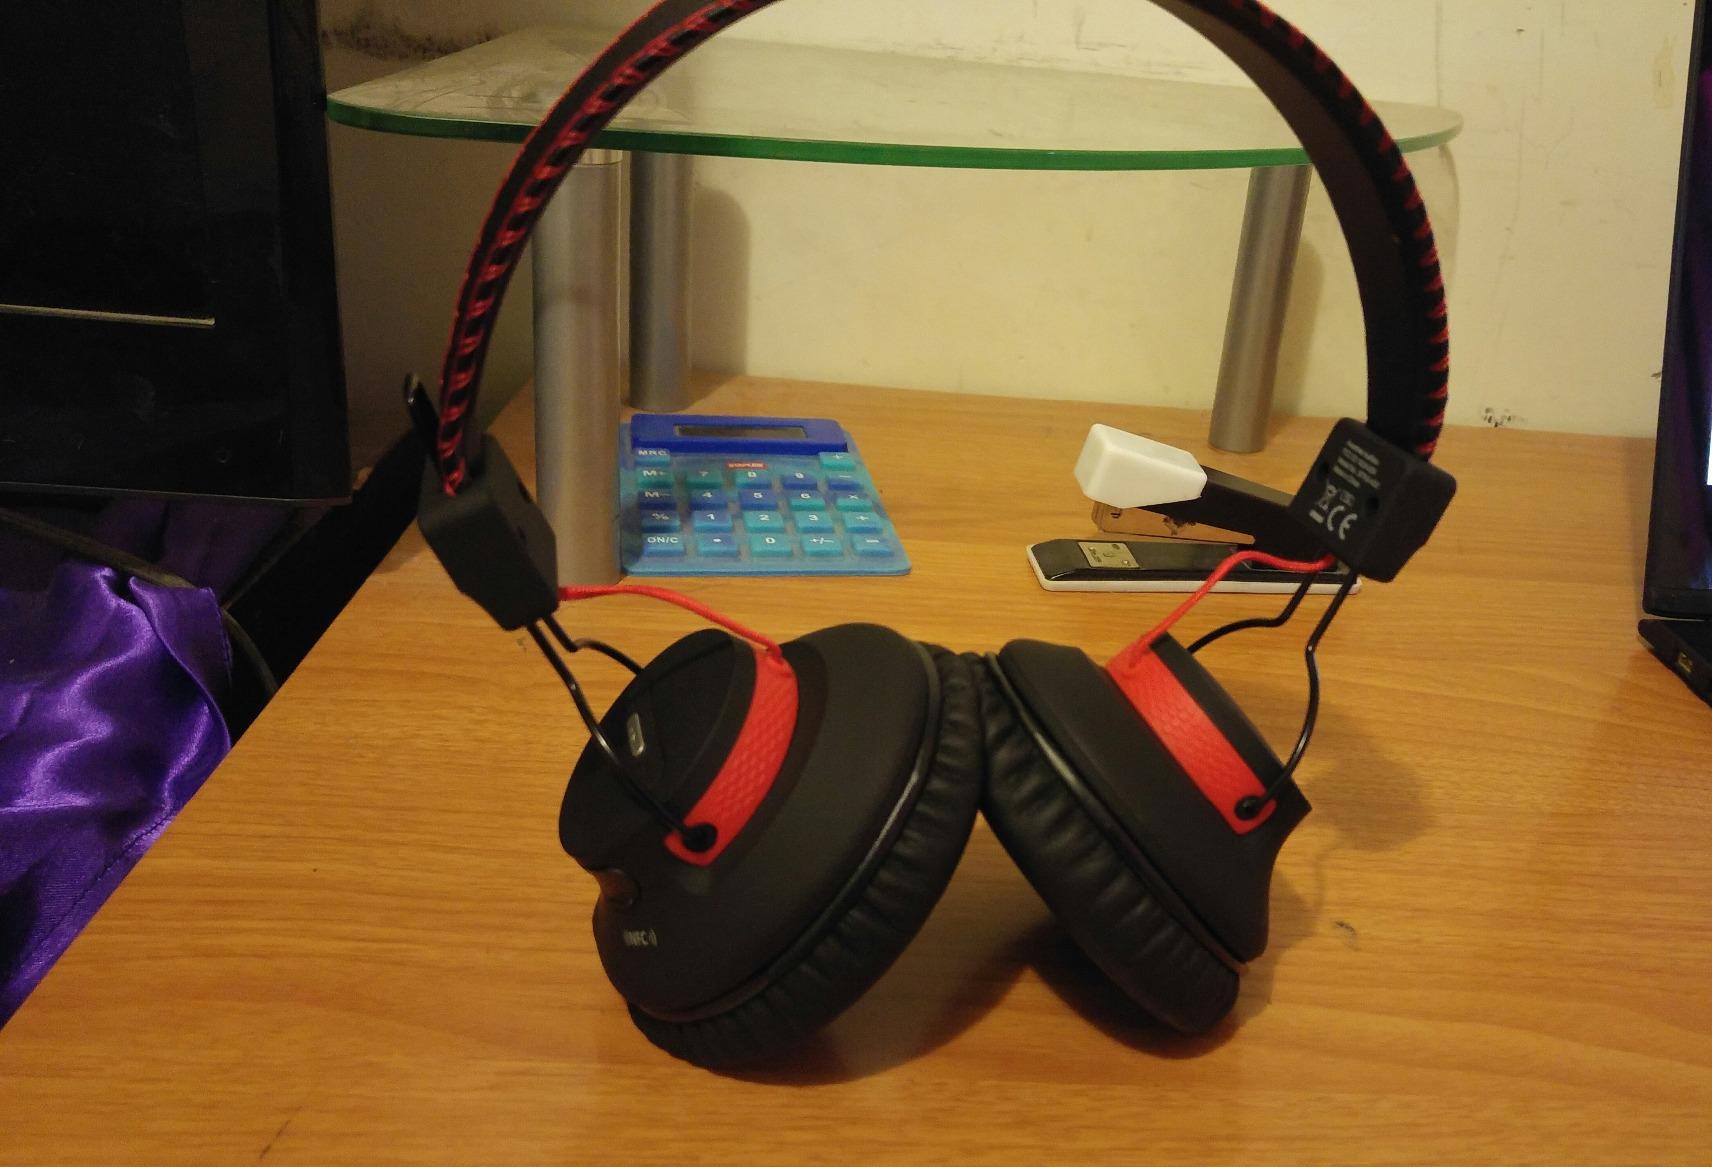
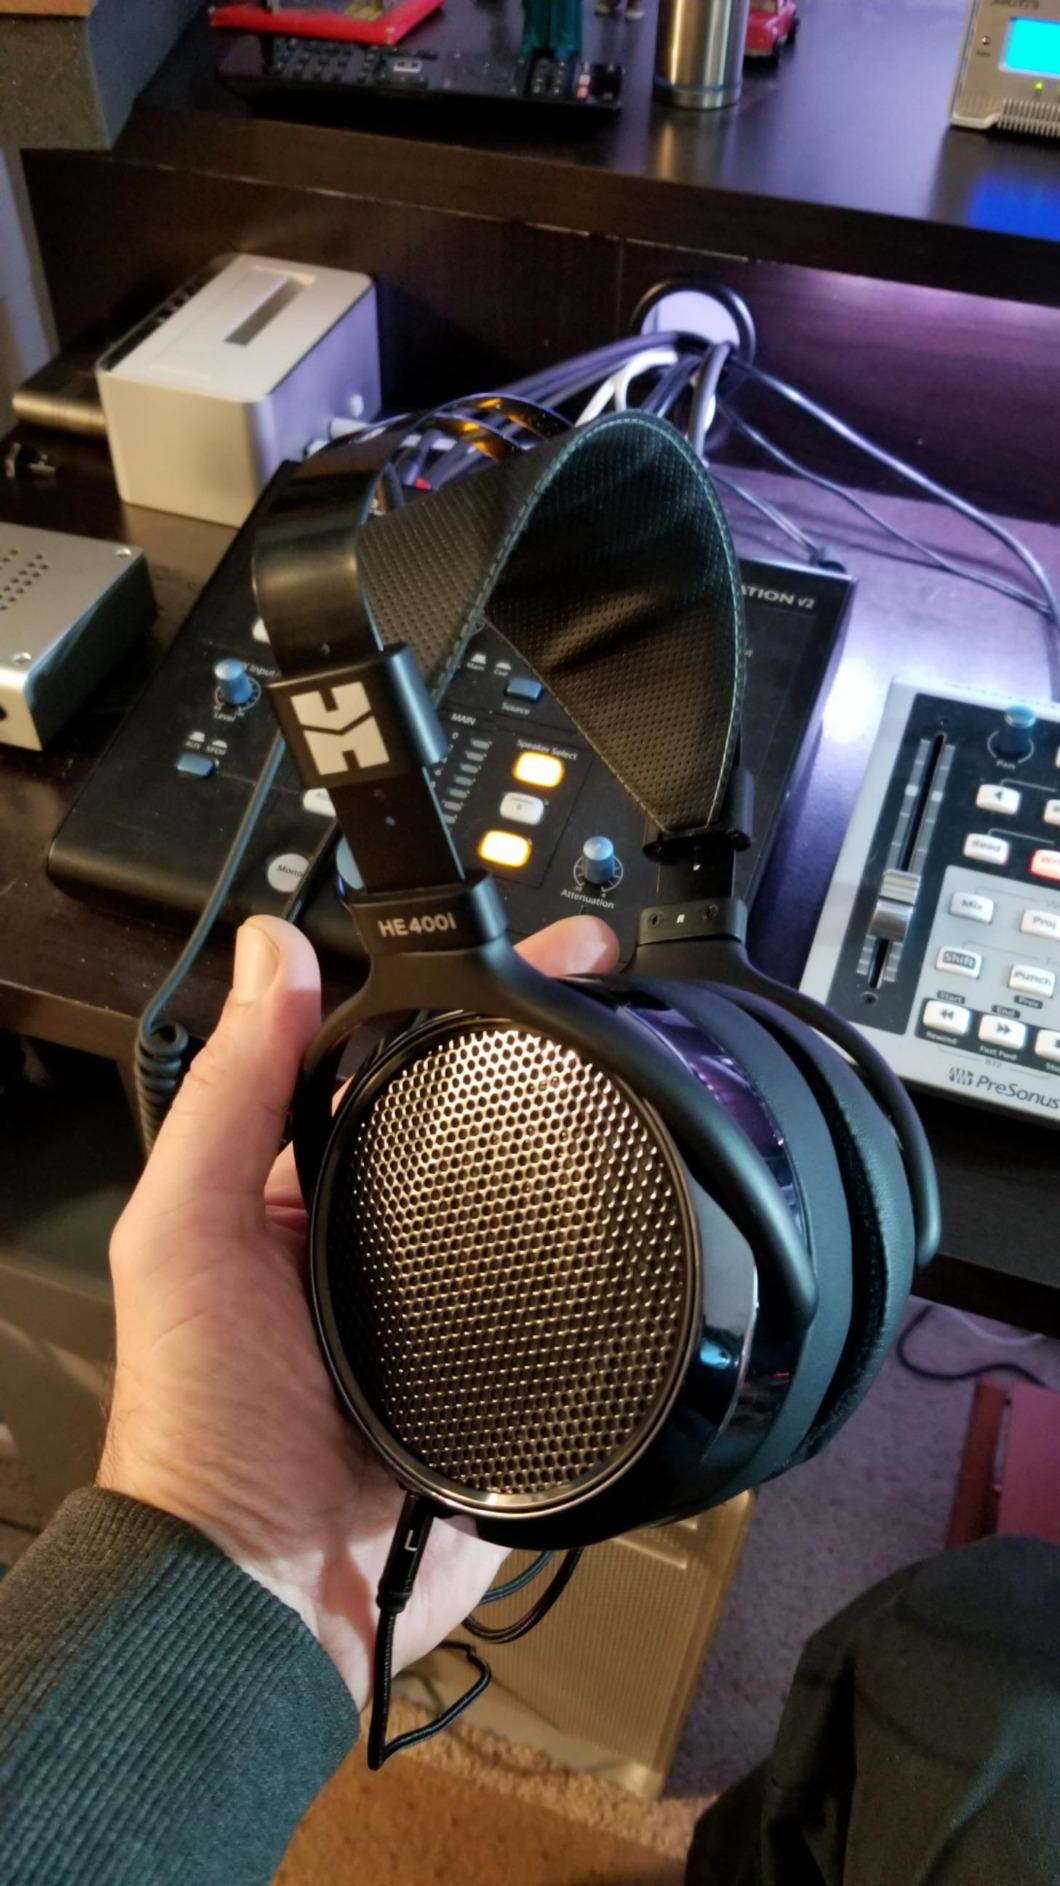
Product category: headphones
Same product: no